Sungha Jung

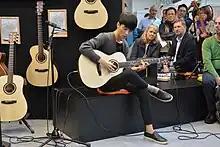
Sungha Jung at the Musikmesse Frankfurt 2016

Jung developed an interest in guitar after watching his father play. He found his father's guitar playing more interesting than piano, which he was already learning. Jung's father taught him the basics, and after learning the basics, he developed his skill greatly just by trying to play what he heard. When he struggled, he would study online videos. Jung came to play fingerstyle when his father discovered the technique on the internet. His first "idol" was guitarist Kotaro Oshio, from whom he developed an interest in fingerstyle guitar. At first, Jung's mother and grandmother disapproved of the "noise" that Jung and his father continuously created, but they came to understand it as his gift.